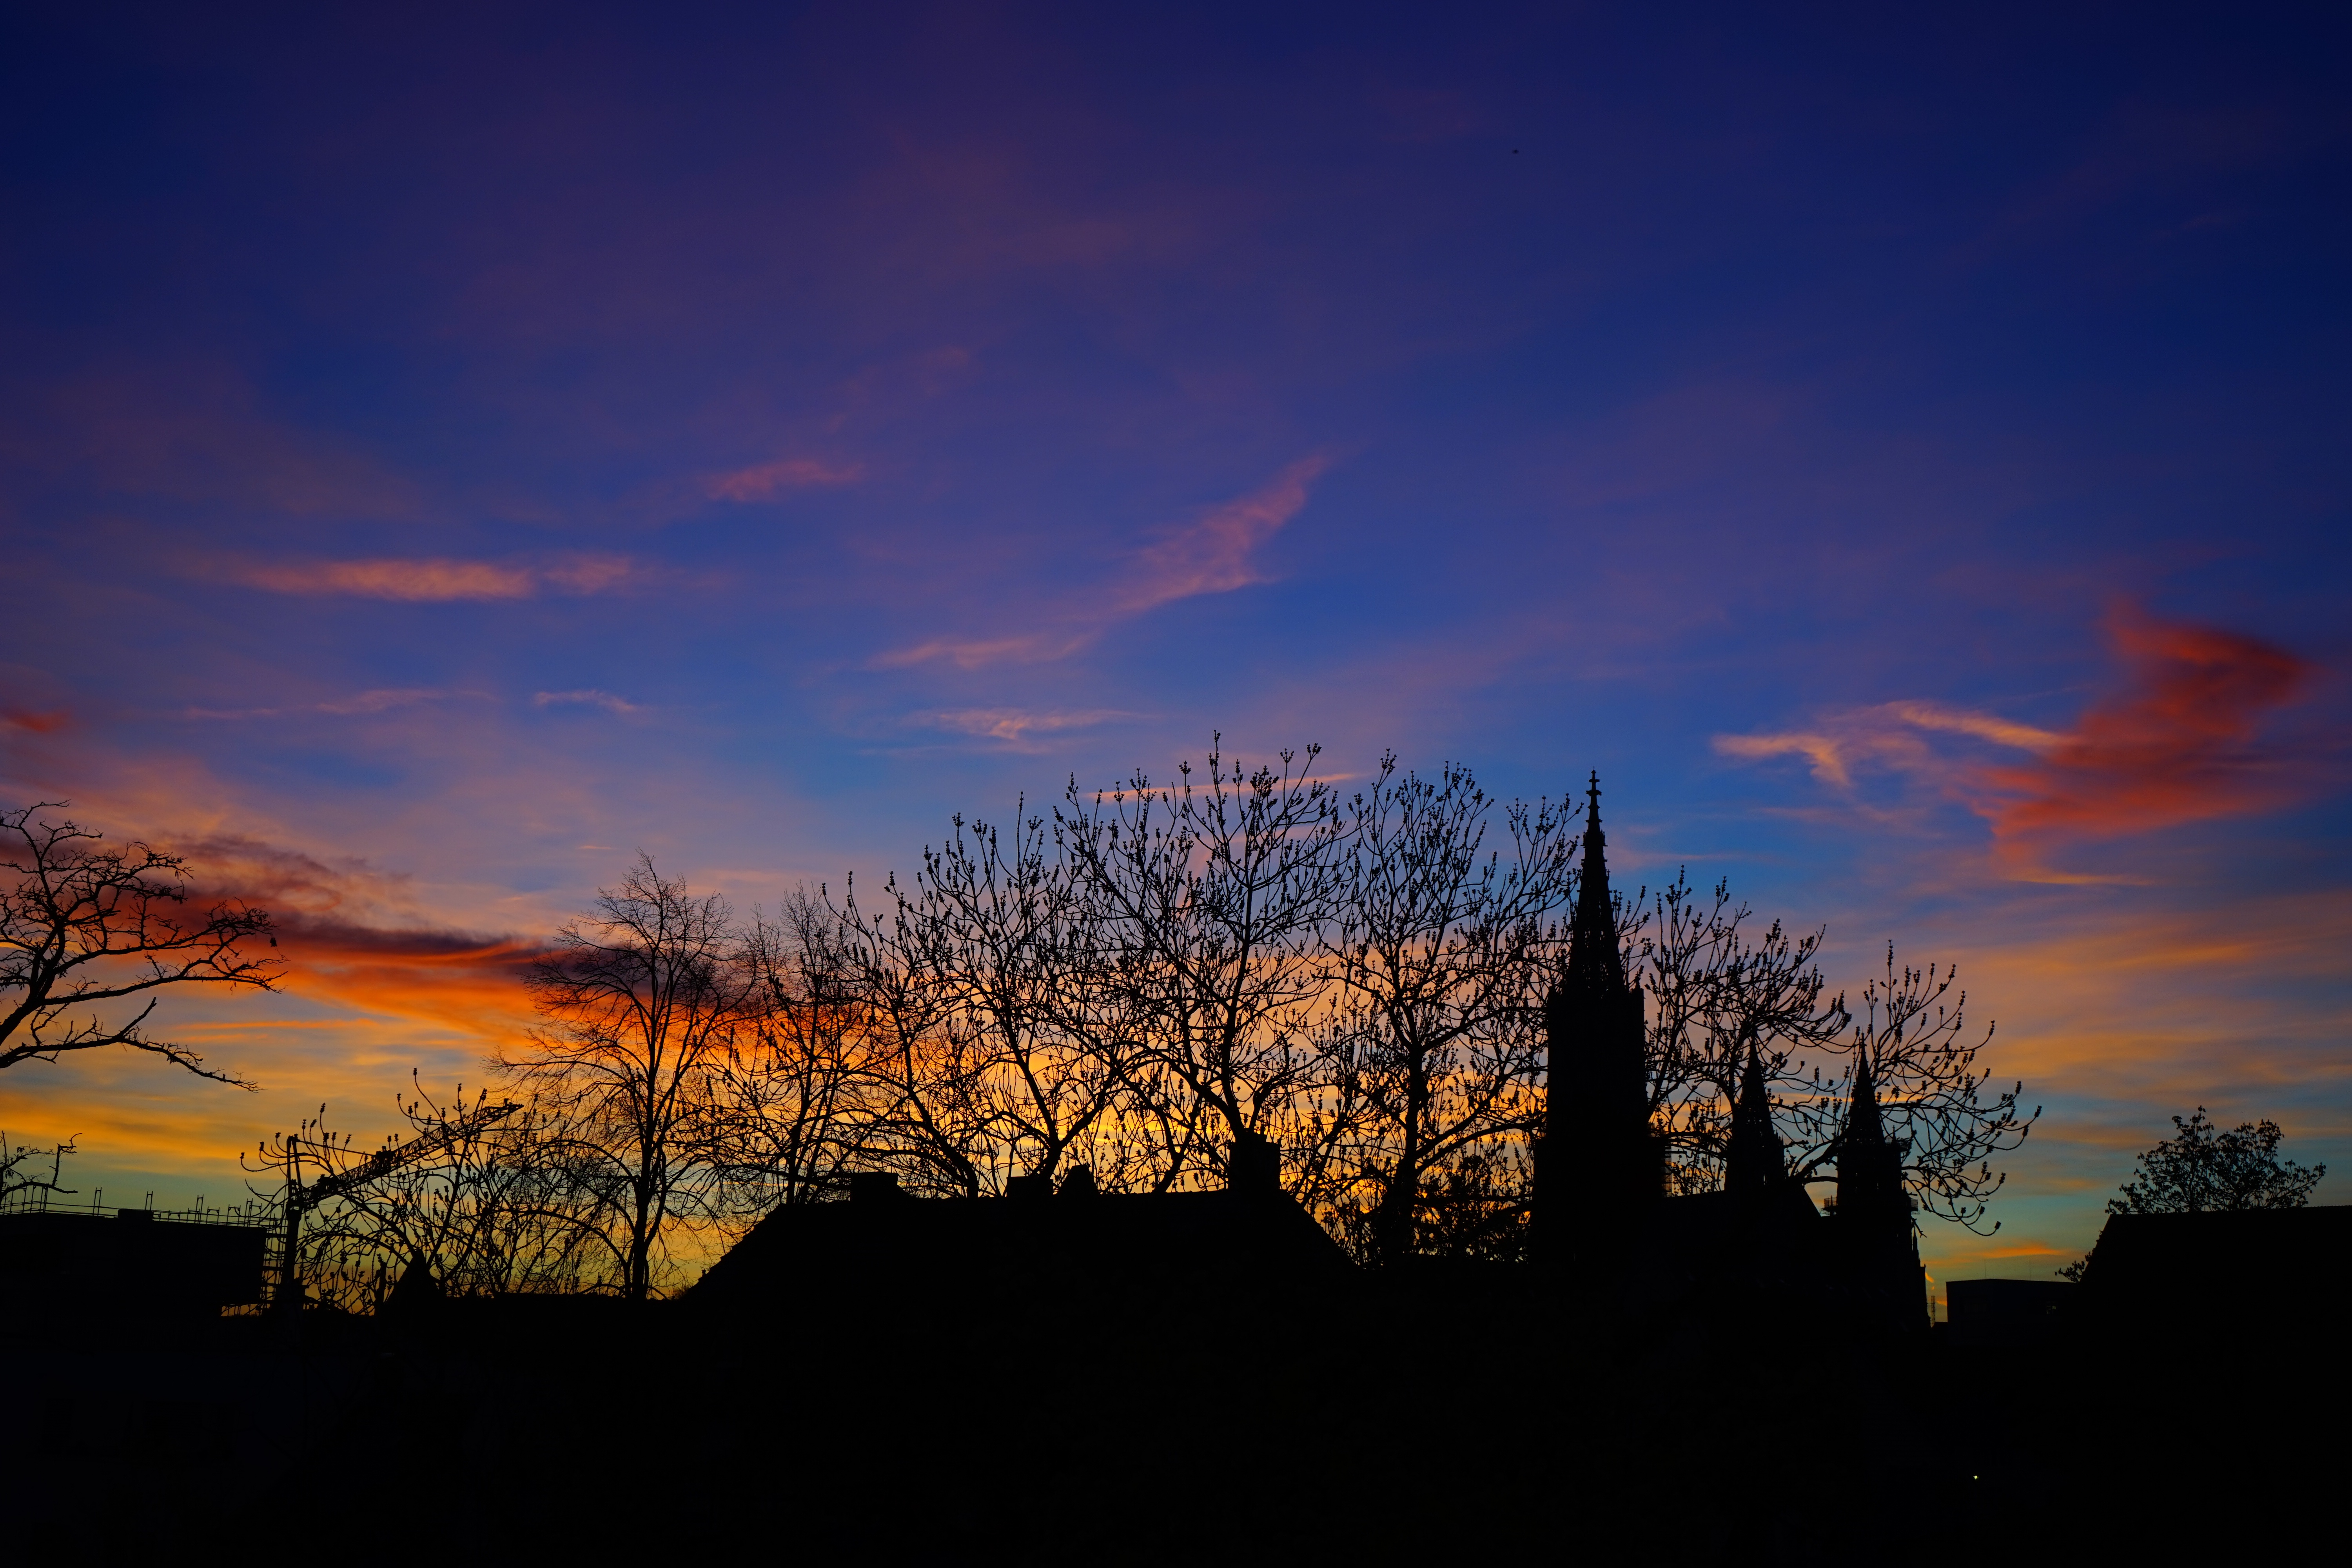
horizon, cloud, sky, sun, sunrise, sunset, sunlight, morning, dawn, atmosphere, dusk, evening, color, colorful, clouds, ulm, afterglow, pastellfarben, ulm cathedral, evening hour, red sky at morning